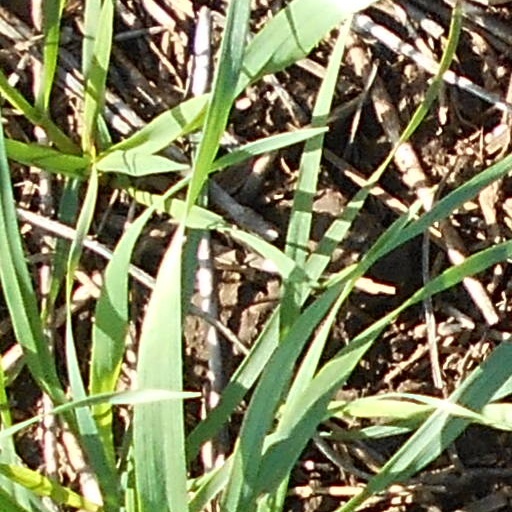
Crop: wheat